Yokosuka

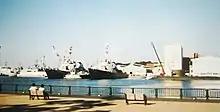
The U.S. Navy base at Yokosuka

During World War II, Yokosuka was bombed on April 18, 1942, by American B-25 bombers in the Doolittle Raid with little damage as a retaliation to the attack on Pearl Harbor. Aside from minor sporadic tactical air raids by United States Navy aircraft, it was not bombed again during the war; however, from 1938 to 1945 more than 260 caves in more than 20 separate tunnel/cave networks were built throughout the area, with at least 27 kilometers of known tunnels within the grounds of Yokosuka Naval Base. Many more tunnels are scattered throughout the surrounding areas. During the war, these tunnels and caves provided areas in which work could be done in secrecy, safe from air attacks. A 500-bed hospital, a large electrical power generating facility, and a midget submarine factory and warehouse were among the many facilities built. American occupation forces landed at Yokosuka on August 30, 1945, after the surrender of Japan, and the naval base has been used by the US Navy since that time. The caves were used for storage and as an emergency shelter during the Korean War.